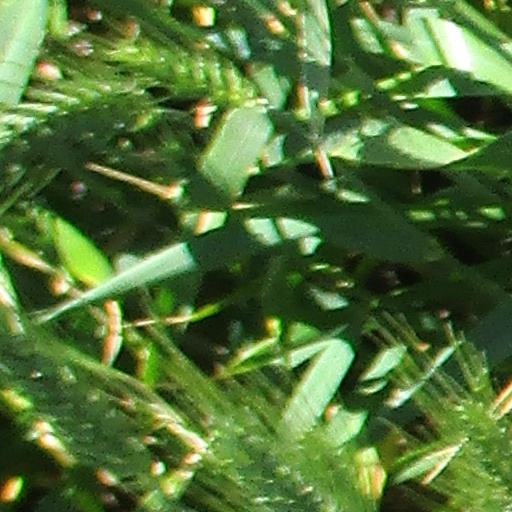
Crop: wheat